Mao Kun map

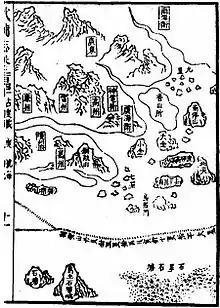
Mao Kun map showing the southern shores of South China, including groups of islands south of the map. Identification of these islands as the Paracel Islands, Macclesfield Bank or Spratly Islands varies with different authors.

The map was originally in the form of a strip map of 20.5 cm by 560 cm that could be rolled up, but was then divided into 40 pages in the book. The map, after Nanjing and the Yangtze River, shows mainly the coastal regions and islands along the sea route, and places are depicted in their approximate positions along the contour of the coast. The coast of the main land mass is shown largely as a continuous irregular line at the top of the map, with deep V-shaped indentations indicating river estuaries. As a result of the nature of the map and its focus on the coastal region, the shape of the Malay Peninsula cannot be distinguished, and India became elongated as its interior is omitted. Pages of the map are arranged from right to left in traditional Chinese book format, starting from Nanjing and finishing in Hormuz. Places in East Africa such as Socotra, Mogadishu and Malindi appear in sequence from left to right on the coast of Africa which is shown as a continuous land mass at the bottom of the sections for India and Sri Lanka.